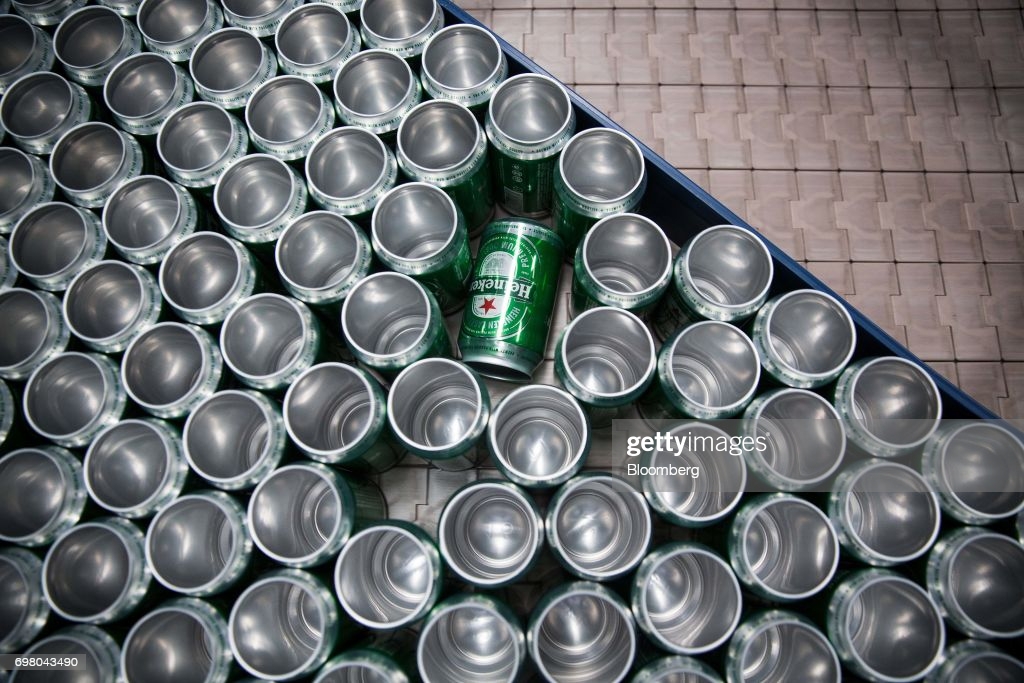
Label: metal